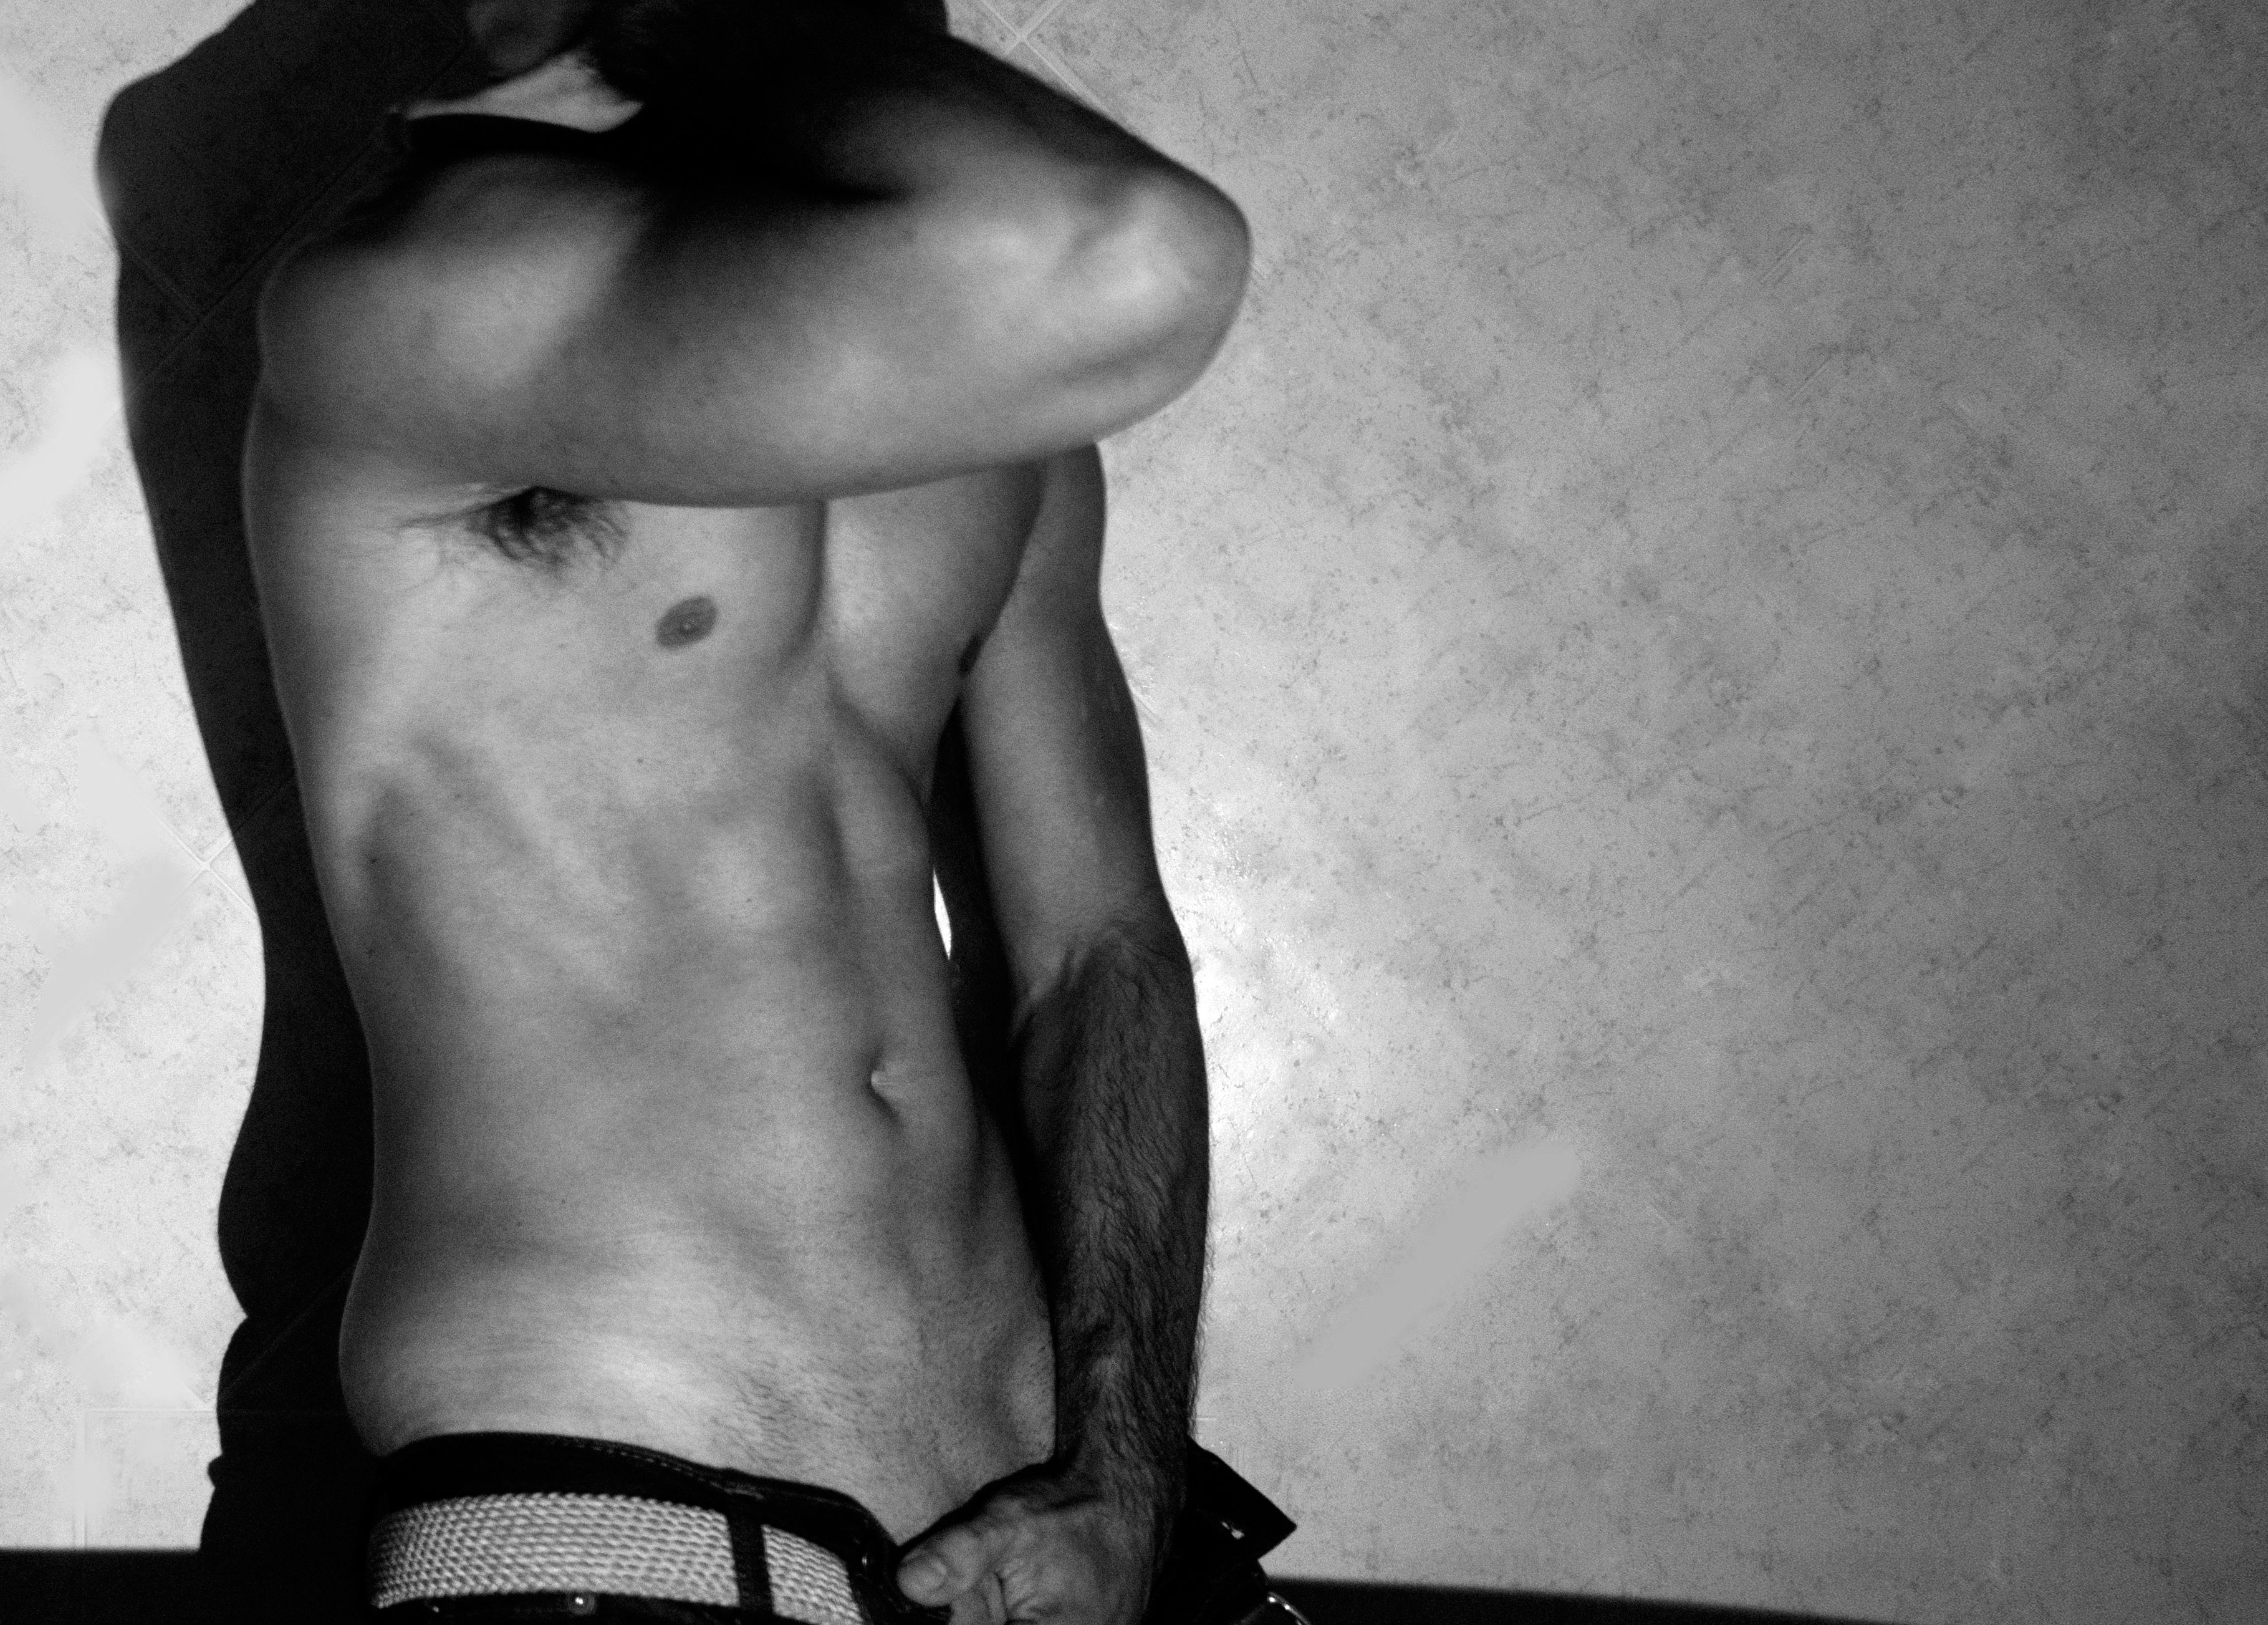
hand, man, black and white, white, sport, photography, trunk, male, guy, model, finger, jeans, training, black, monochrome, movement, arm, fitness, gym, instructor, workout, muscle, chest, human body, back, biceps, spicy, arms, sexy, nude, coach, gymnastics, sex, physical, well being, abdomen, abs, abdominal, physical activity, exercises, athletic preparation, bending, in shape, functional, sense, monochrome photography, barechestedness, art model